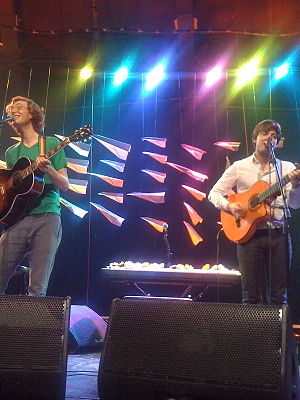
Kings of Convenience
Kings of Convenience, 2011.
Kings of Convenience er en folk-duo fra Bergen i Norge. Duoen består af Erlend Øye og Eirik Glambek Bøe. De er især kendt for deres fine melodier, beroligende stemmer og indviklede, underfundige guitarmelodier.